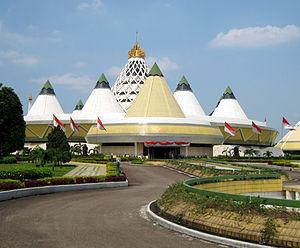
Taman Mini Indonesia Indah, "le parc miniature de la belle Indonésie", est un parc de loisirs à Jakarta en Indonésie. Le parc a une superficie d'environ 1 km². Il se veut un résumé de la culture indonésienne à travers les 26 provinces du pays, représentée chacune par un pavillons distinct représentant son architecture, ses costumes, ses musiques et ses danses traditionnels. Le parc possède en outre un lac au milieu duquel on trouve l'archipel indonésien en miniature, un téléphérique, des musées, un cinéma Imax, le Keong Emas, un théâtre, le Teater Tanah Airku et de nombreux autres équipements.